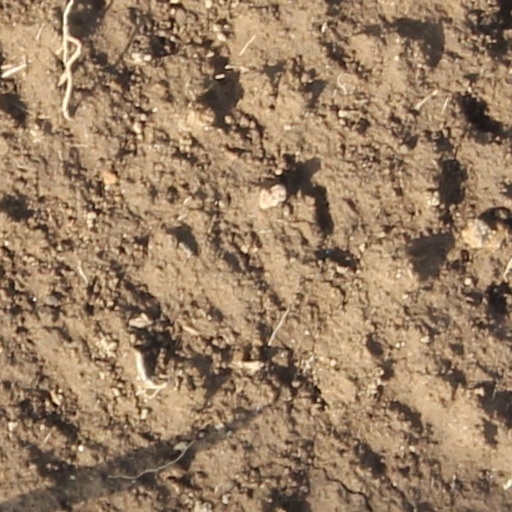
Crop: wheat